Fell Historic District

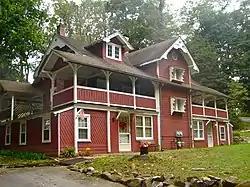
Swiss chalet style tenant house, Fell Historic District, October 2011

Fell Historic District is a national historic district located at Wilmington, New Castle County, Delaware. It encompasses eight contributing buildings in a steeply sloped area along Red Clay Creek. The area developed in the 19th century as a wealthy gentleman's country manufacturing/farming estate. It includes the stuccoed fieldstone, Greek Revival style Fell Mansion (c. 1835); a Romanesque Revival stone carriage house (1893); a Carpenter Gothic frame gatehouse (c. 1860); two frame tenant houses (c. 1860), one of which was built in a "Swiss Chalet" style; a stone barn and a stuccoed stone miller's residence (c. 1800); and a stone Georgian Revival dwelling dating from 1925.